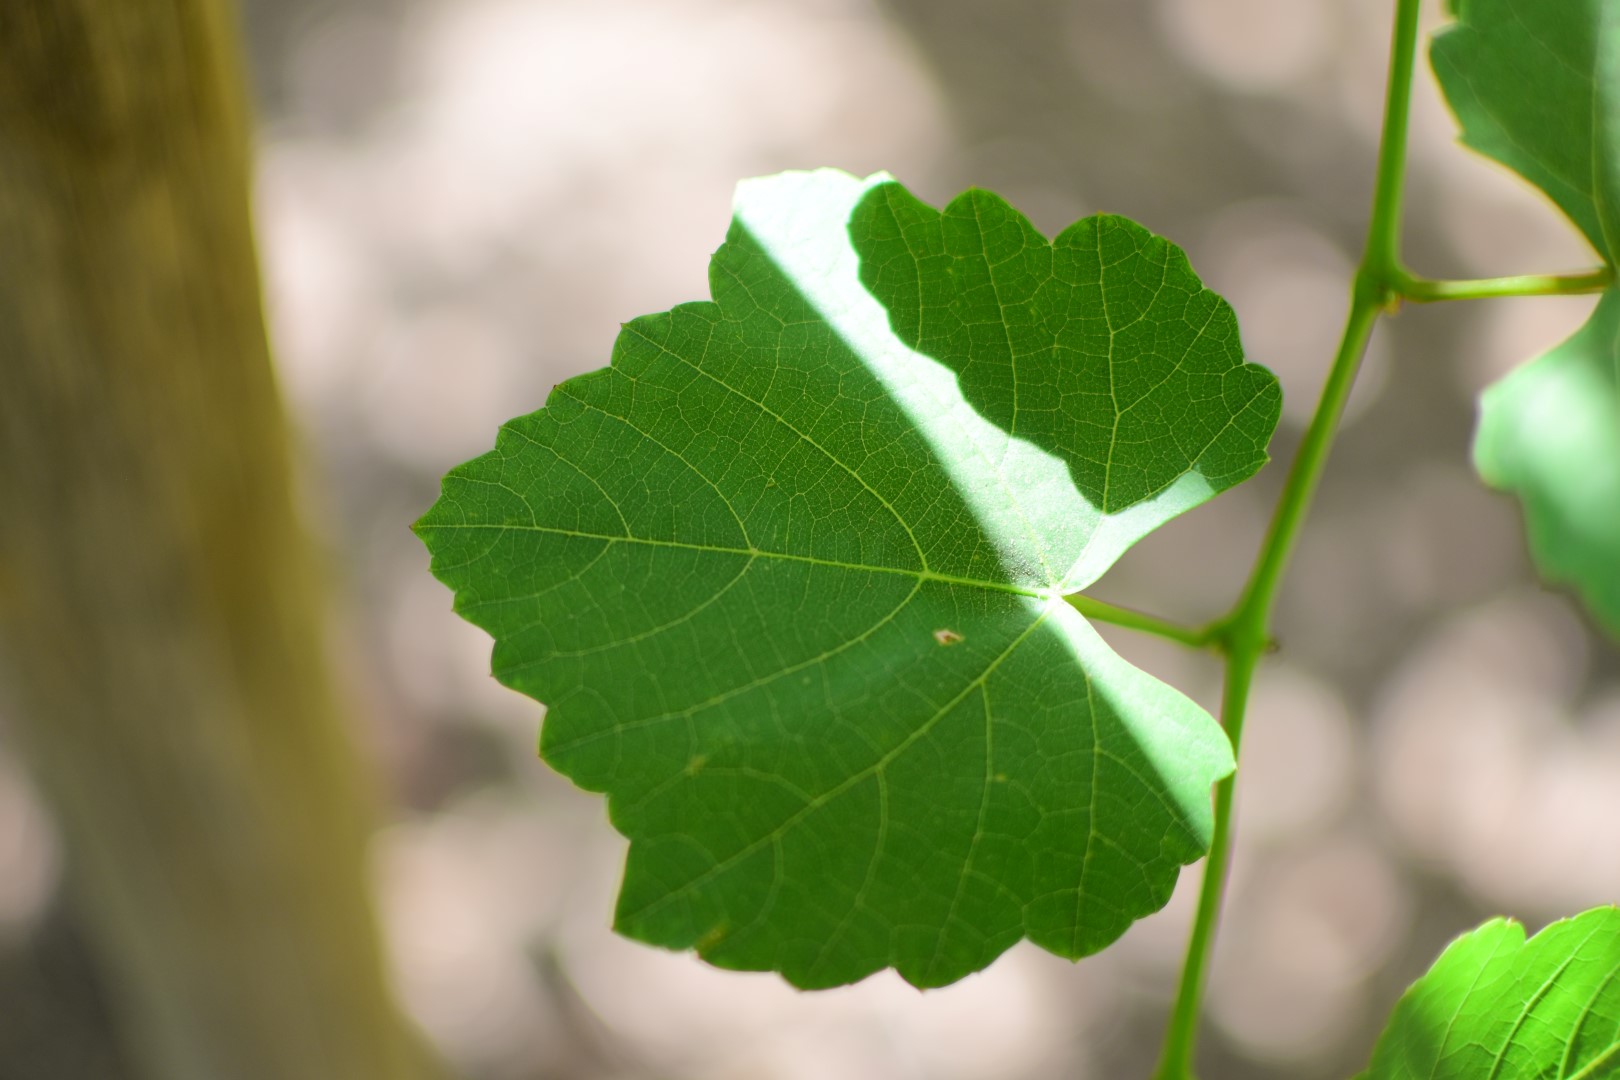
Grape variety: Shdah